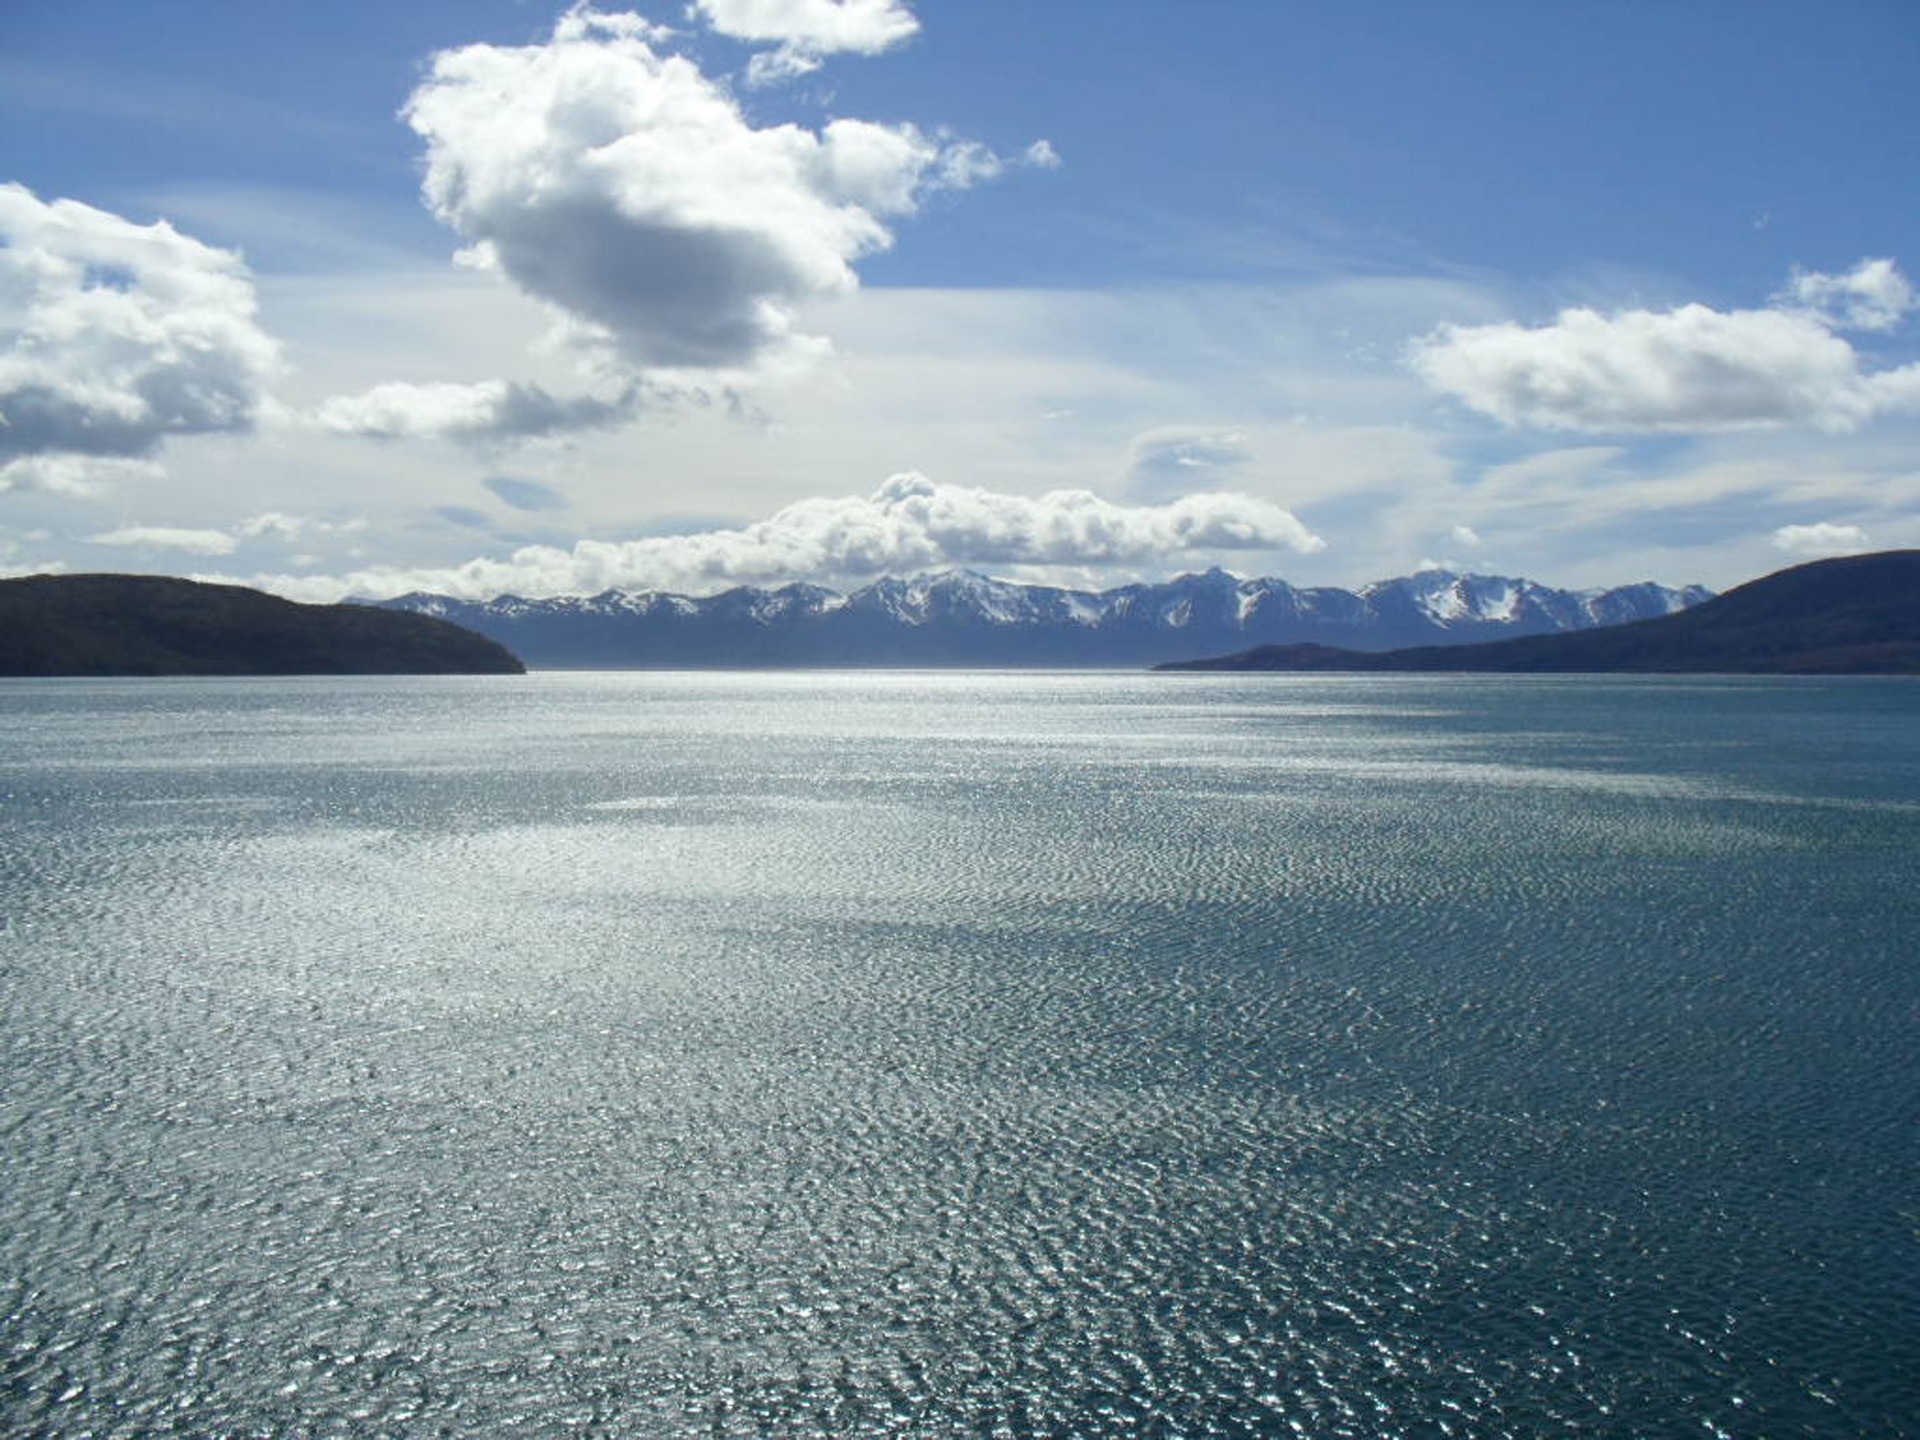
sea, coast, water, ocean, horizon, light, cloud, sky, sunlight, lake, reflection, bay, infinity, blue, fjord, reservoir, arctic, body of water, blue sky, clouds, mar, loch, patagonia, arctic ocean